Pushkalavati

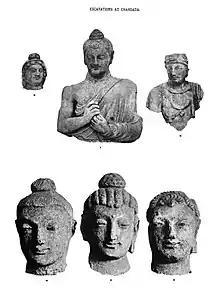
Buddhist statues (made of stucco), found around three kilometers to the east of Shaikhan Dheri, in mound Pālātu Dheri.

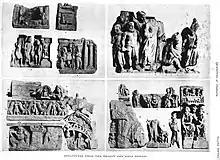
Buddhist statuary, found in Pālātu Dheri and Ghaz Dheri, roughly three kilometers to the east of Shaikhan Dheri.

In the 2nd century CE, river changed its course and city was flooded. The town moved to the site of the modern village of Rajjar.